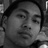
Emotion: neutral